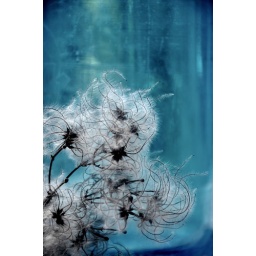
Clematis vitalba, in front of a blue water bottle.